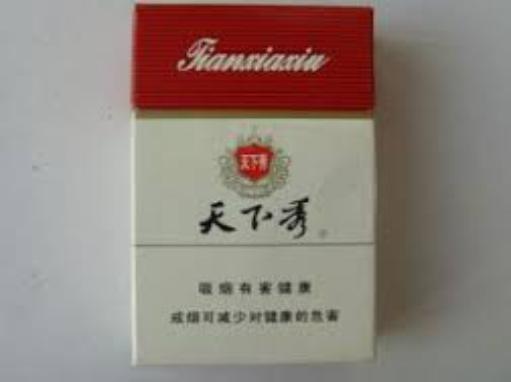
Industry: Necessities